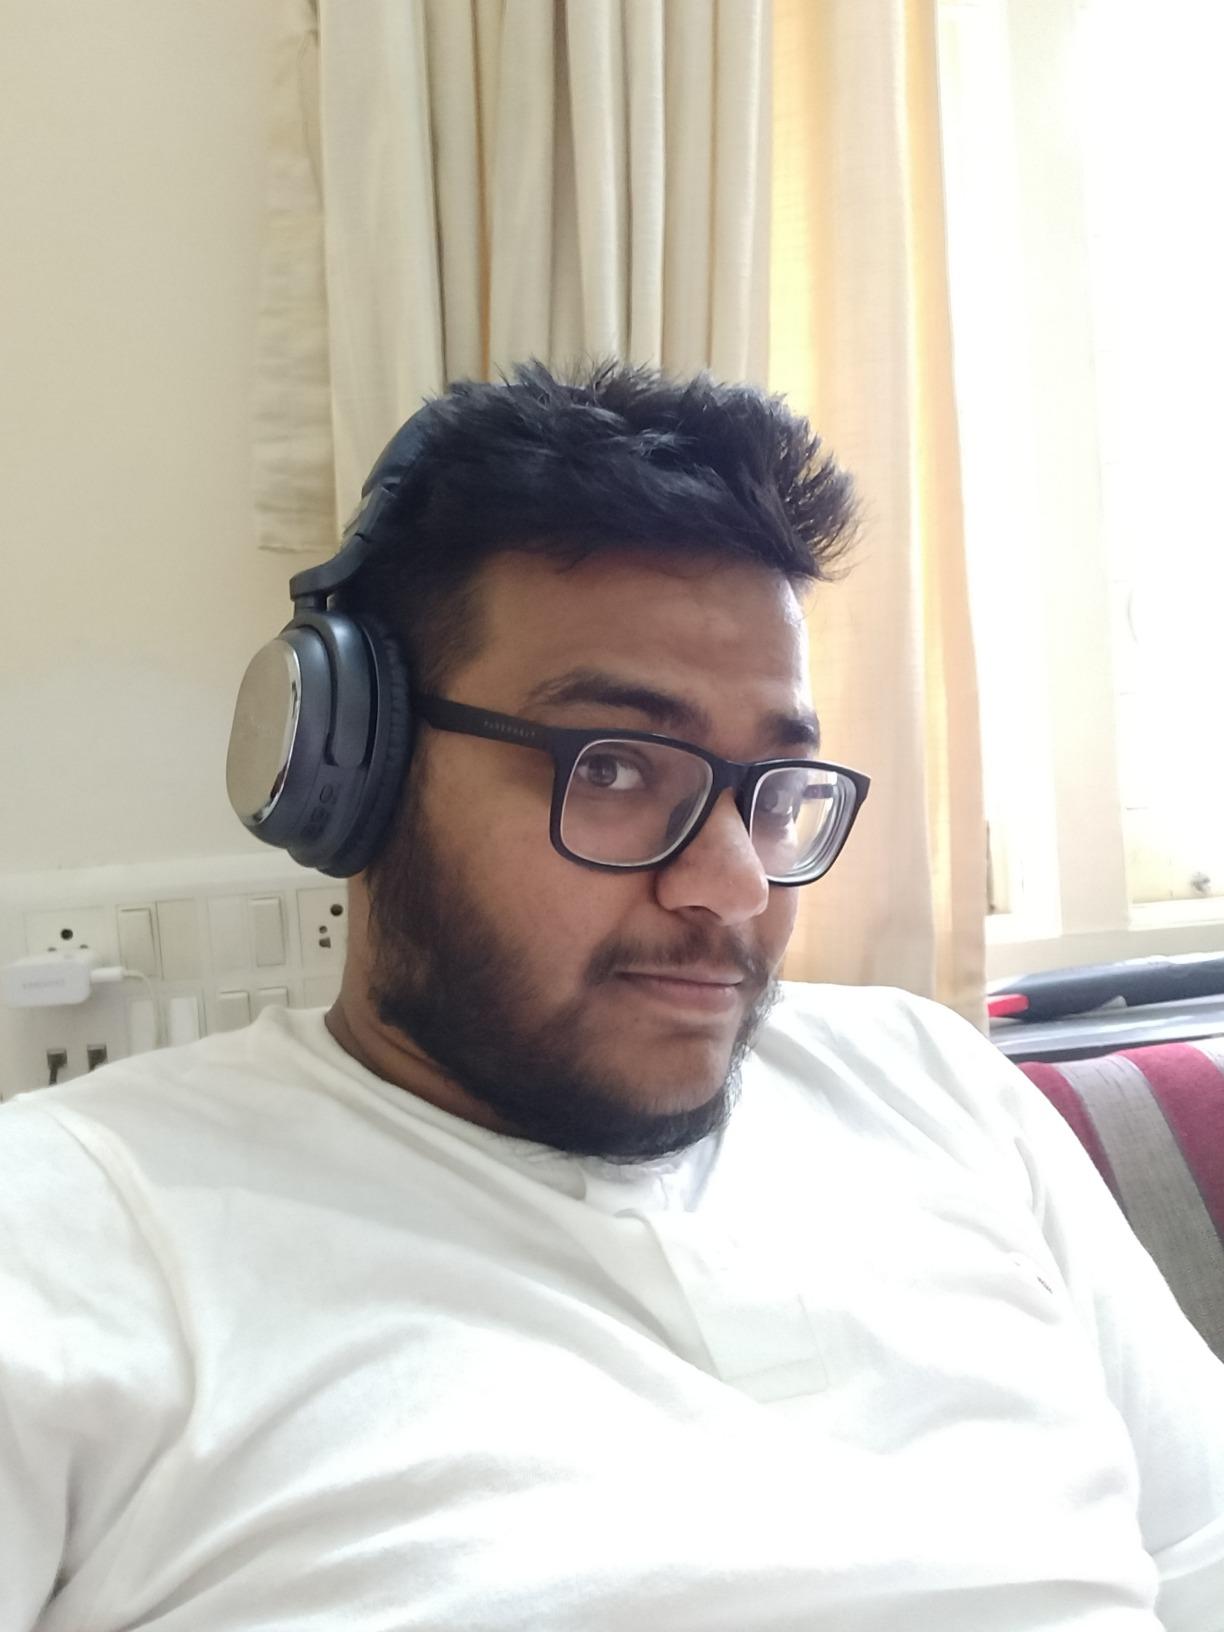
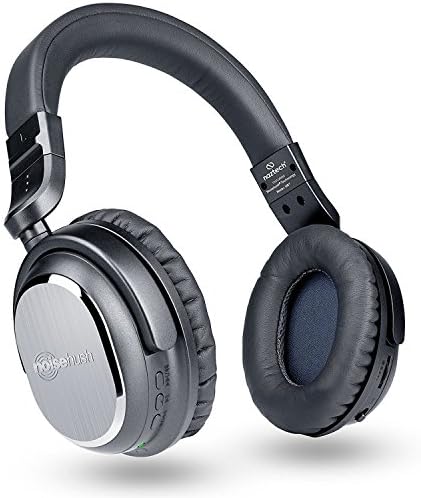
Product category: headphones
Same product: yes